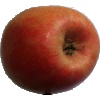
Label: apple_pink_lady